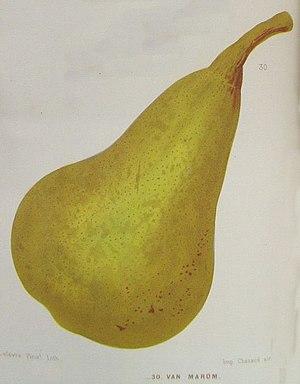
Van Marum, aquarelle d'Alphonse Mas.
La Calebasse Van Marum est une variété de poire.